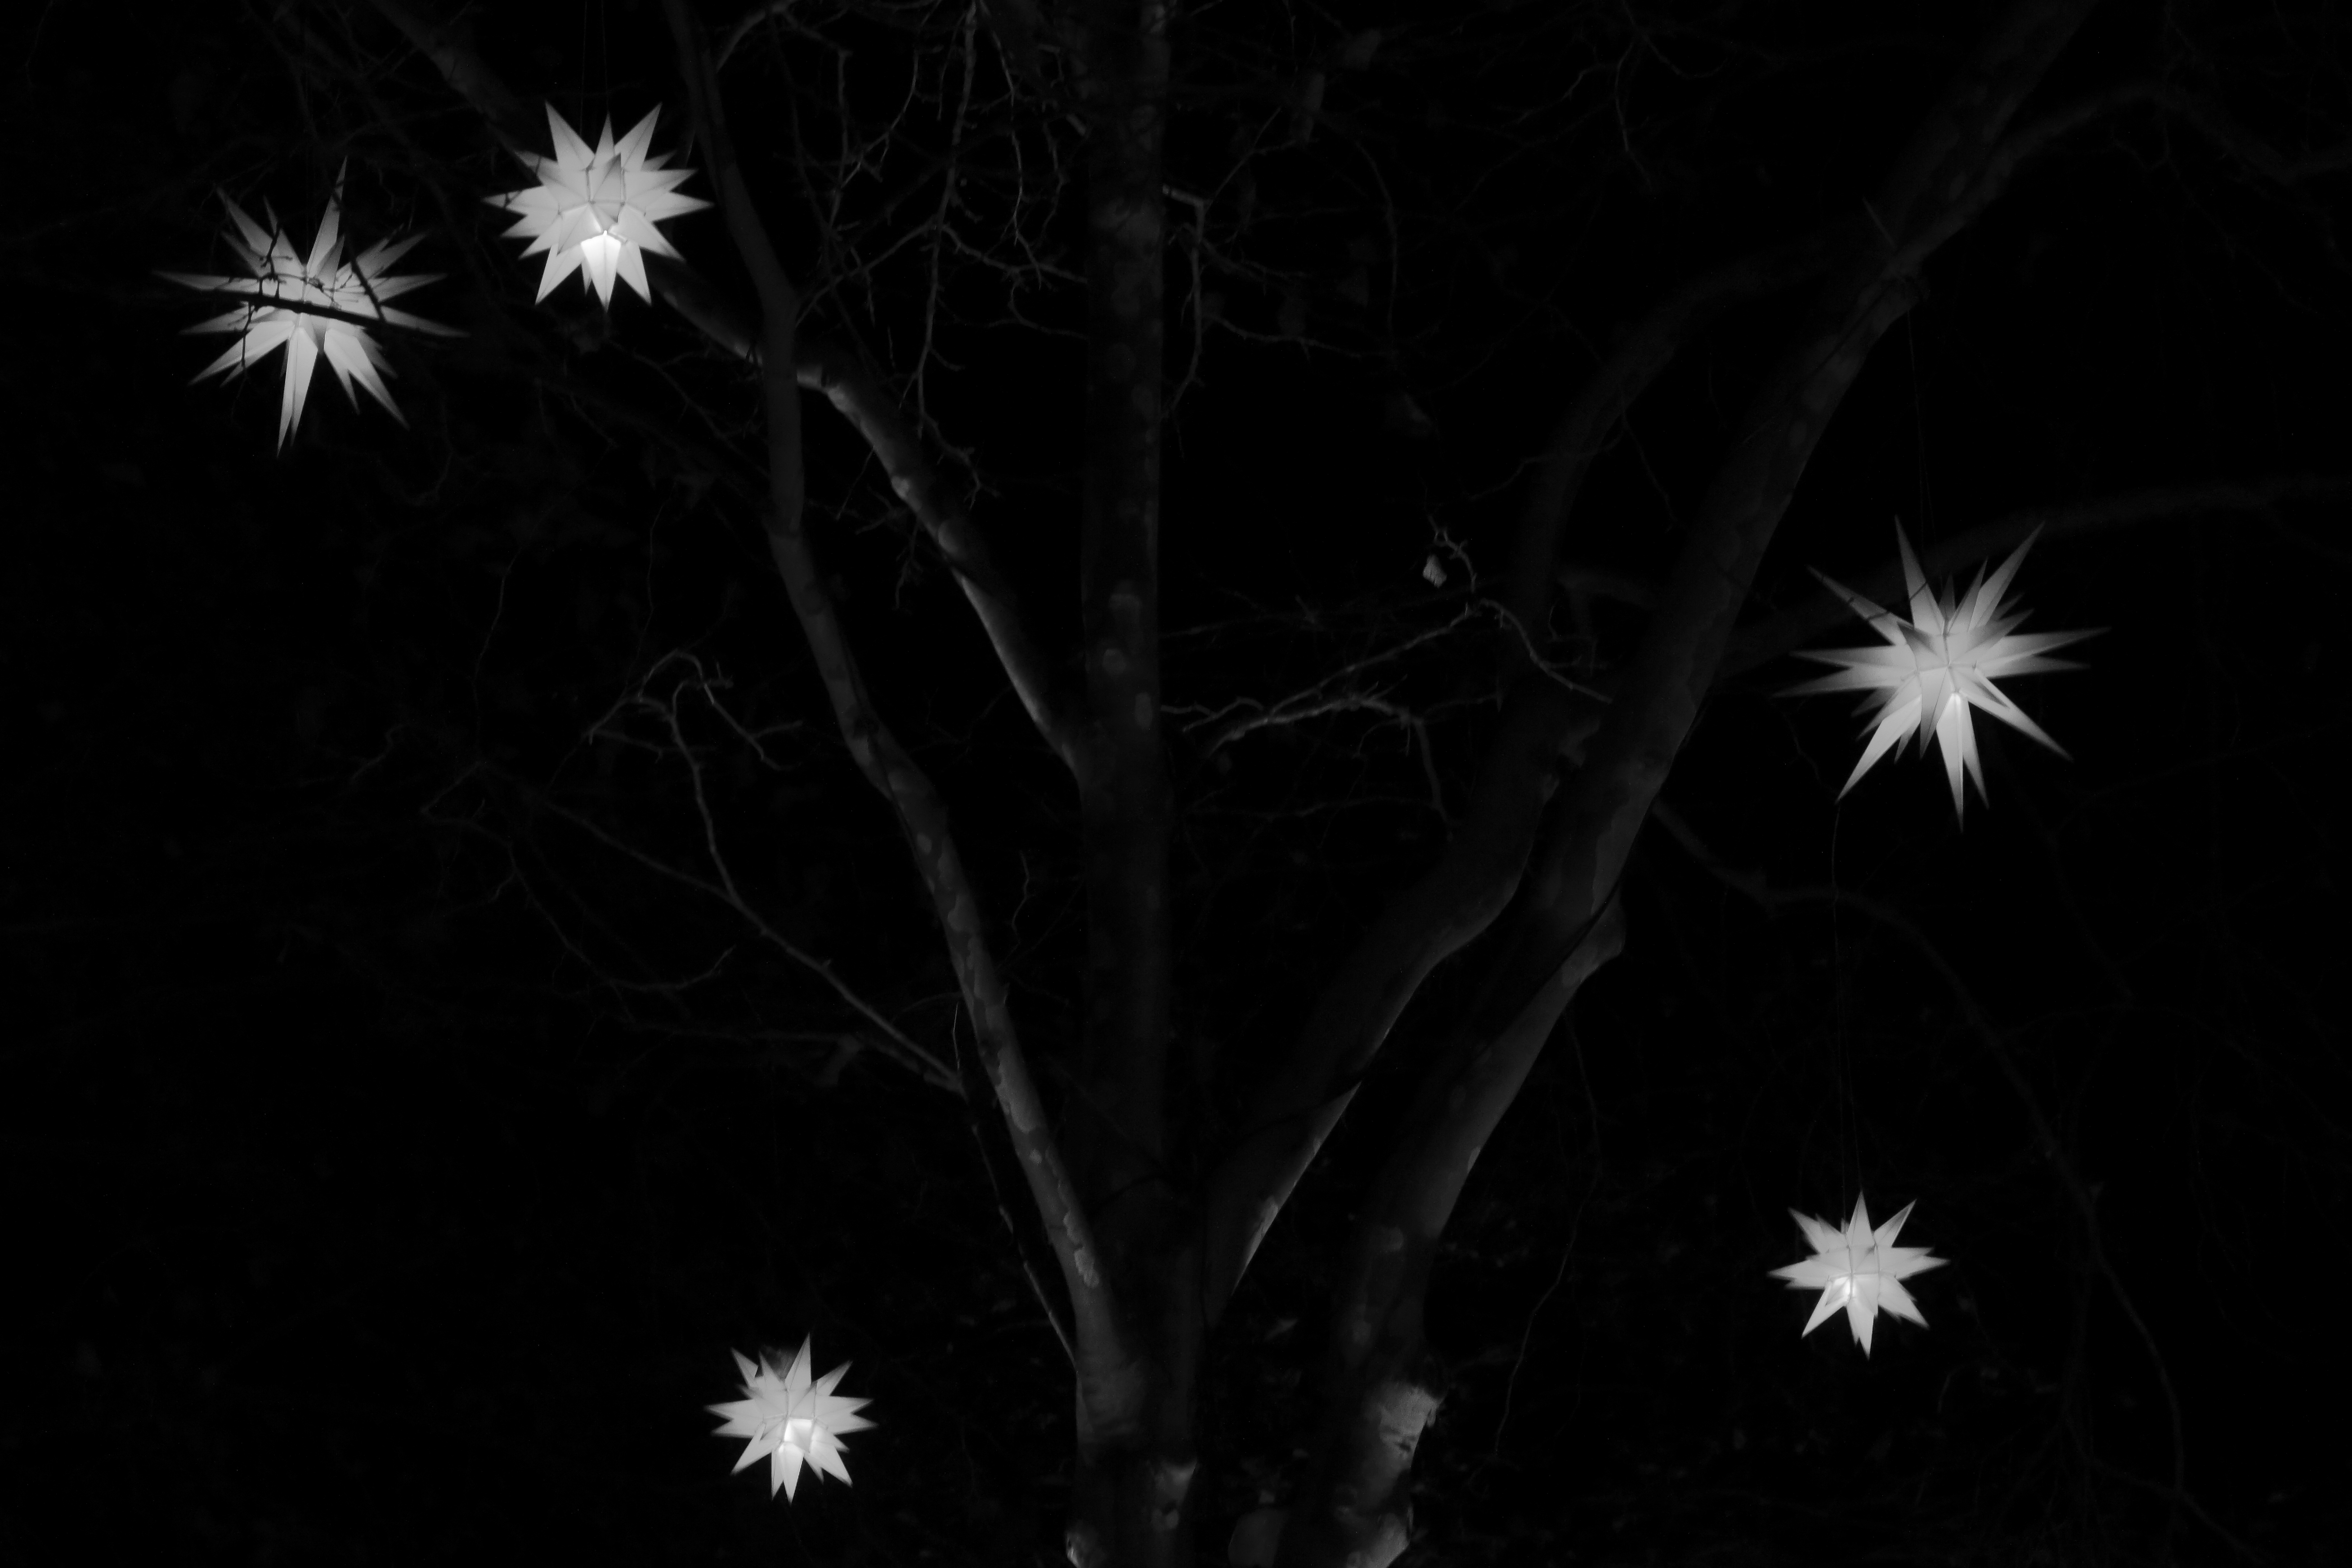
tree, black and white, sparkler, decoration, darkness, monochrome, christmas, bw, blackandwhite, blackwhite, germany, alemania, allemagne, sw, schwarzweiss, schwarzweis, badenwrttemberg, baum, xmas, weihnachten, germania, mannheim, kurpfalz, badenwurtemberg, schwarzweissfotografie, schwarzweisfotografie, weihnachtsmarkt, christmasfair, xmasfair, dekoration, baumschmuck, lichterschmuck, monochrome photography